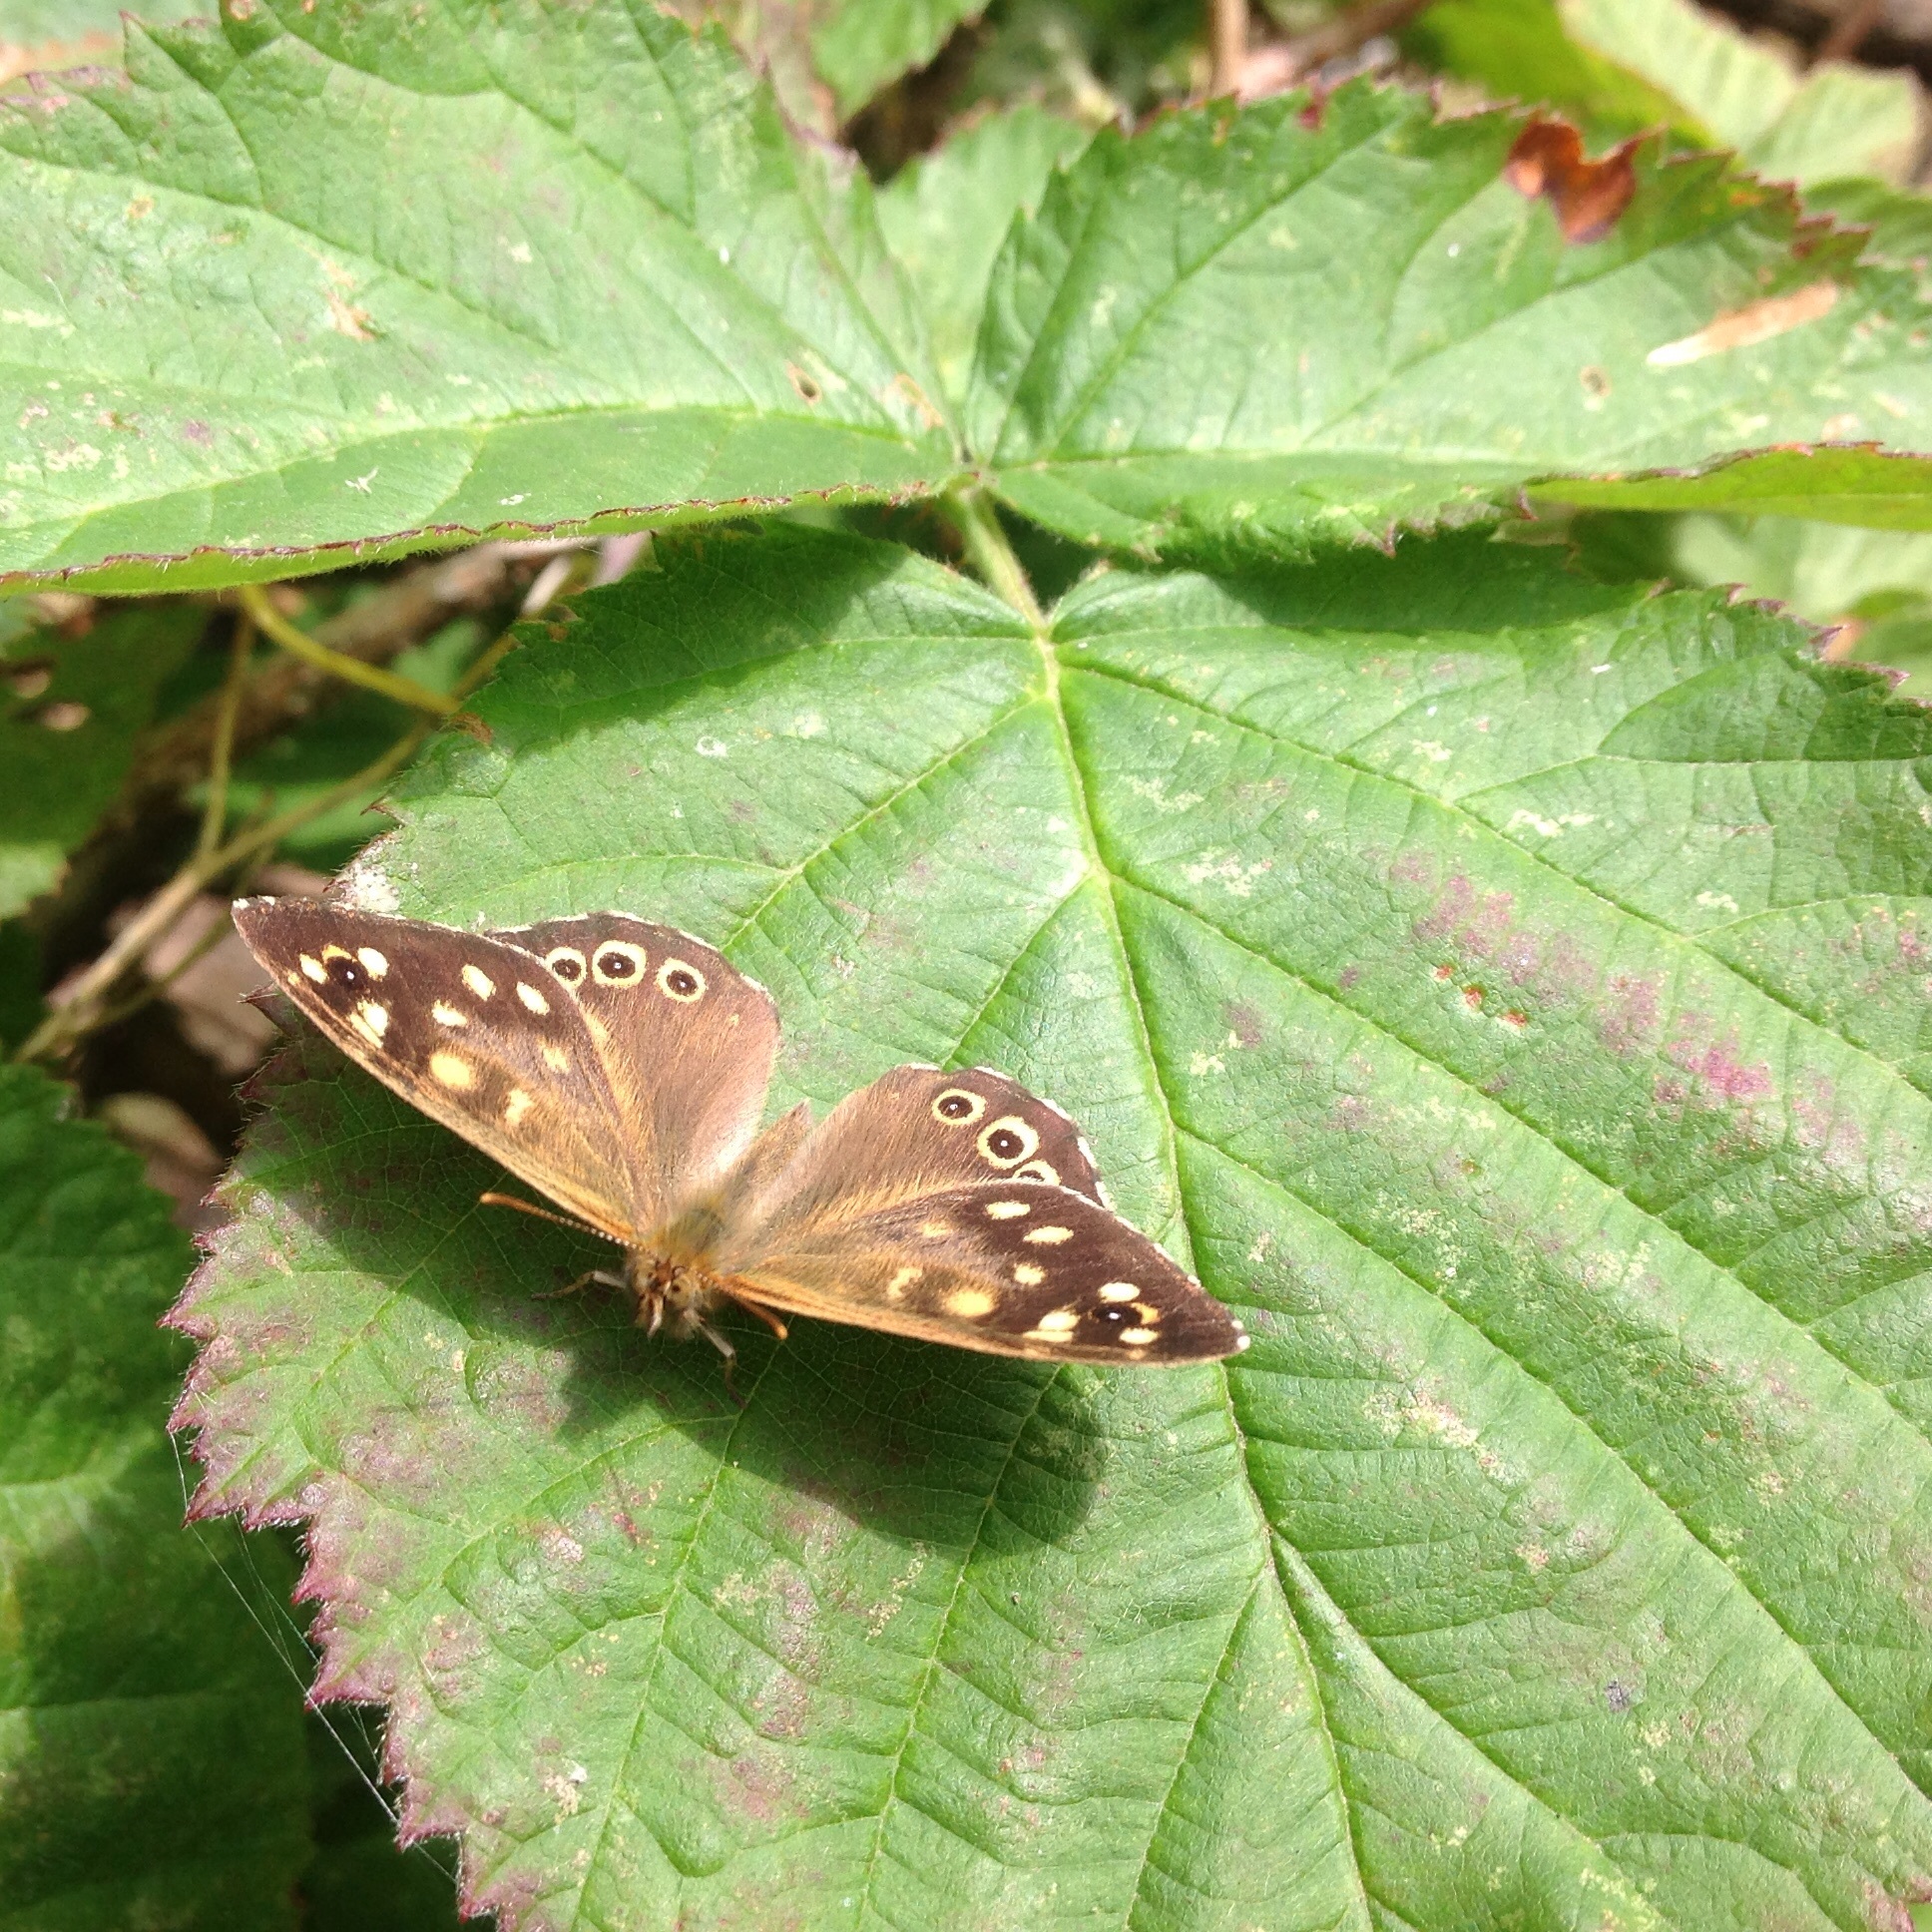
nature, leaf, flower, insect, botany, moth, butterfly, fauna, invertebrate, macro photography, arthropod, pollinator, moths and butterflies, lycaenid